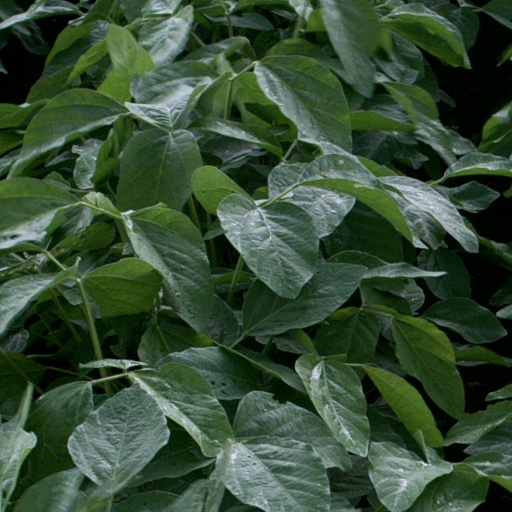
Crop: soybean